2002 European Grand Prix

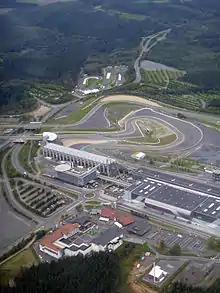
The Mercedes Arena corners (pictured in 2011) were created to increase the chance of overtaking.

Michael Schumacher had won the previous two European Grands Prix held at the Nürburgring and wanted to concentrate on the potential challenge from the Williams and McLaren teams at the race rather than worry about a possible disqualification from the Austrian Grand Prix where he was given victory after Barrichello was ordered by Ferrari to allow Schumacher past. After retiring from the Canadian Grand Prix with an engine failure which cost him a chance to challenge for victory, Montoya said he had recovered from his disappointment and he was hoping to build on his podium finish from the previous year's European Grand Prix. He also said that Williams had addressed his engine problems. Räikkönen was looking forward to racing at the Nürburgring where it was the home race of McLaren's engine supplier Mercedes-Benz and was hoping to secure a good finish for the German fans.